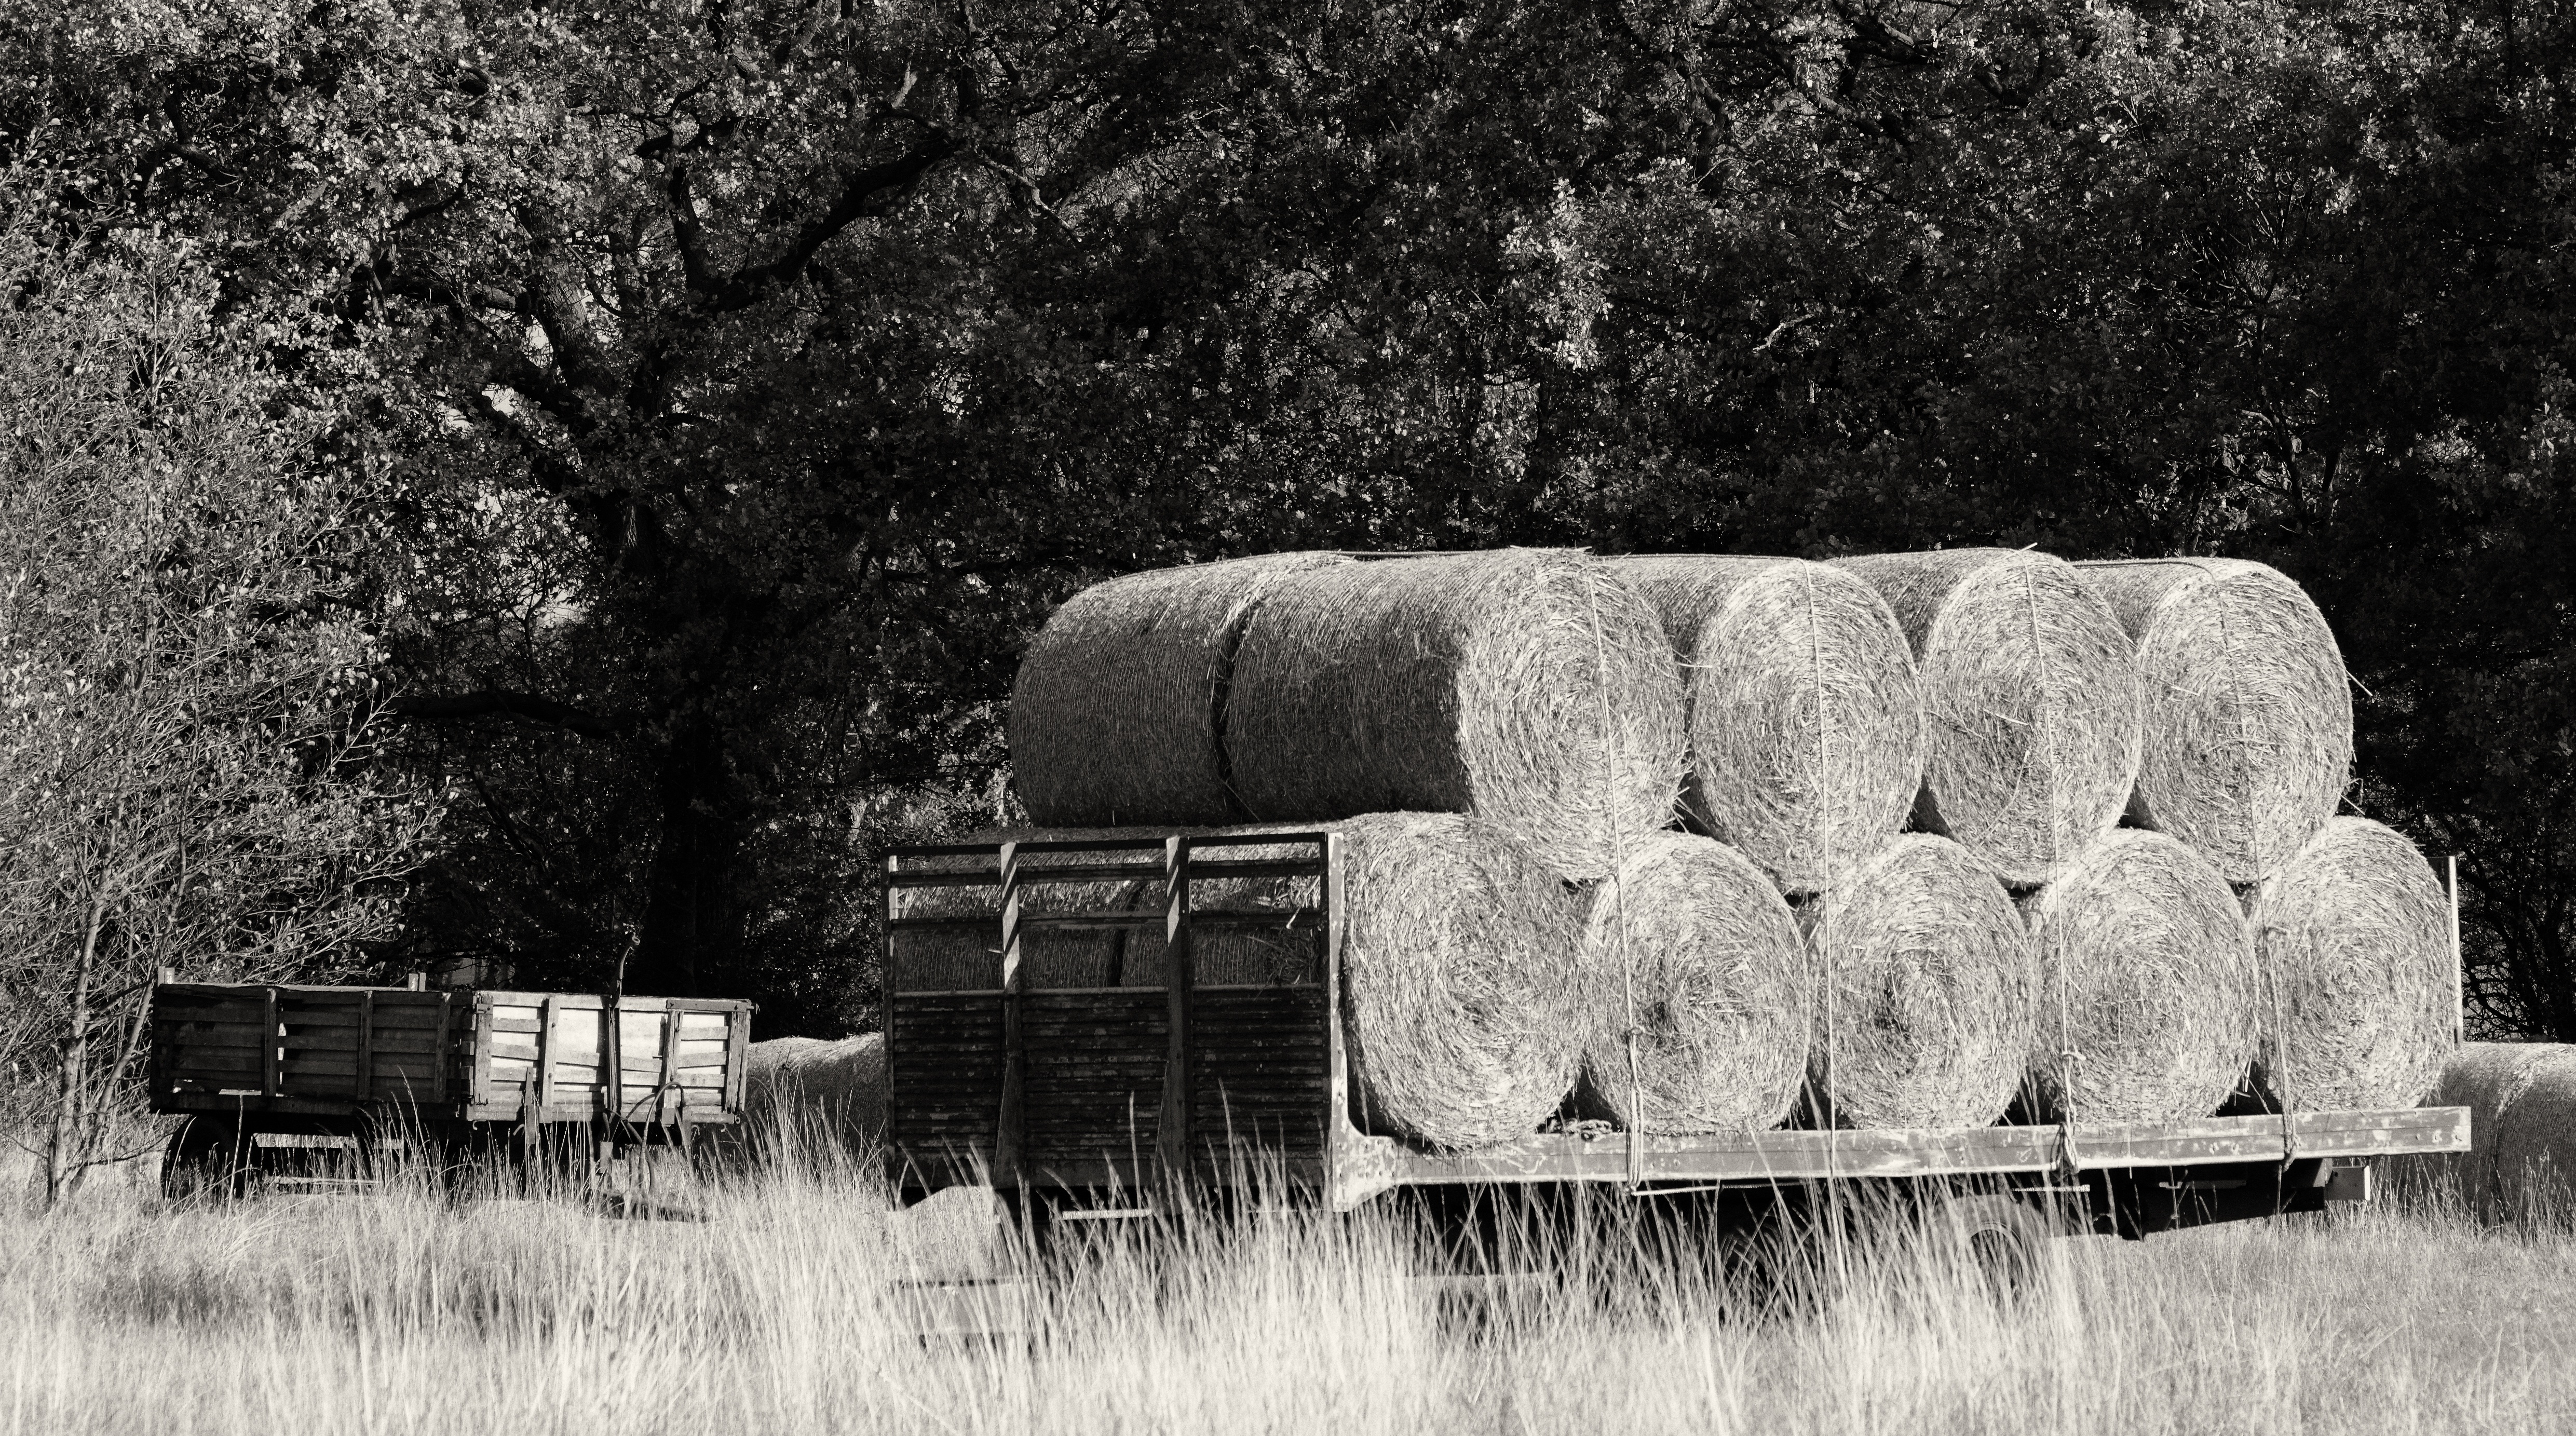
landscape, tree, nature, grass, rock, winter, black and white, wood, white, hay, field, farm, meadow, wheat, countryside, house, round, land, country, summer, rural, farming, harvest, crop, natural, stack, agriculture, monochrome, haystack, season, farmland, agricultural, sculpture, straw, roll, harvesting, bales, rural area, monochrome photography